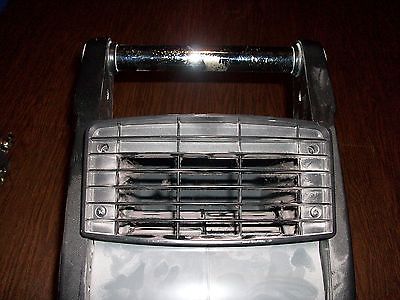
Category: fan